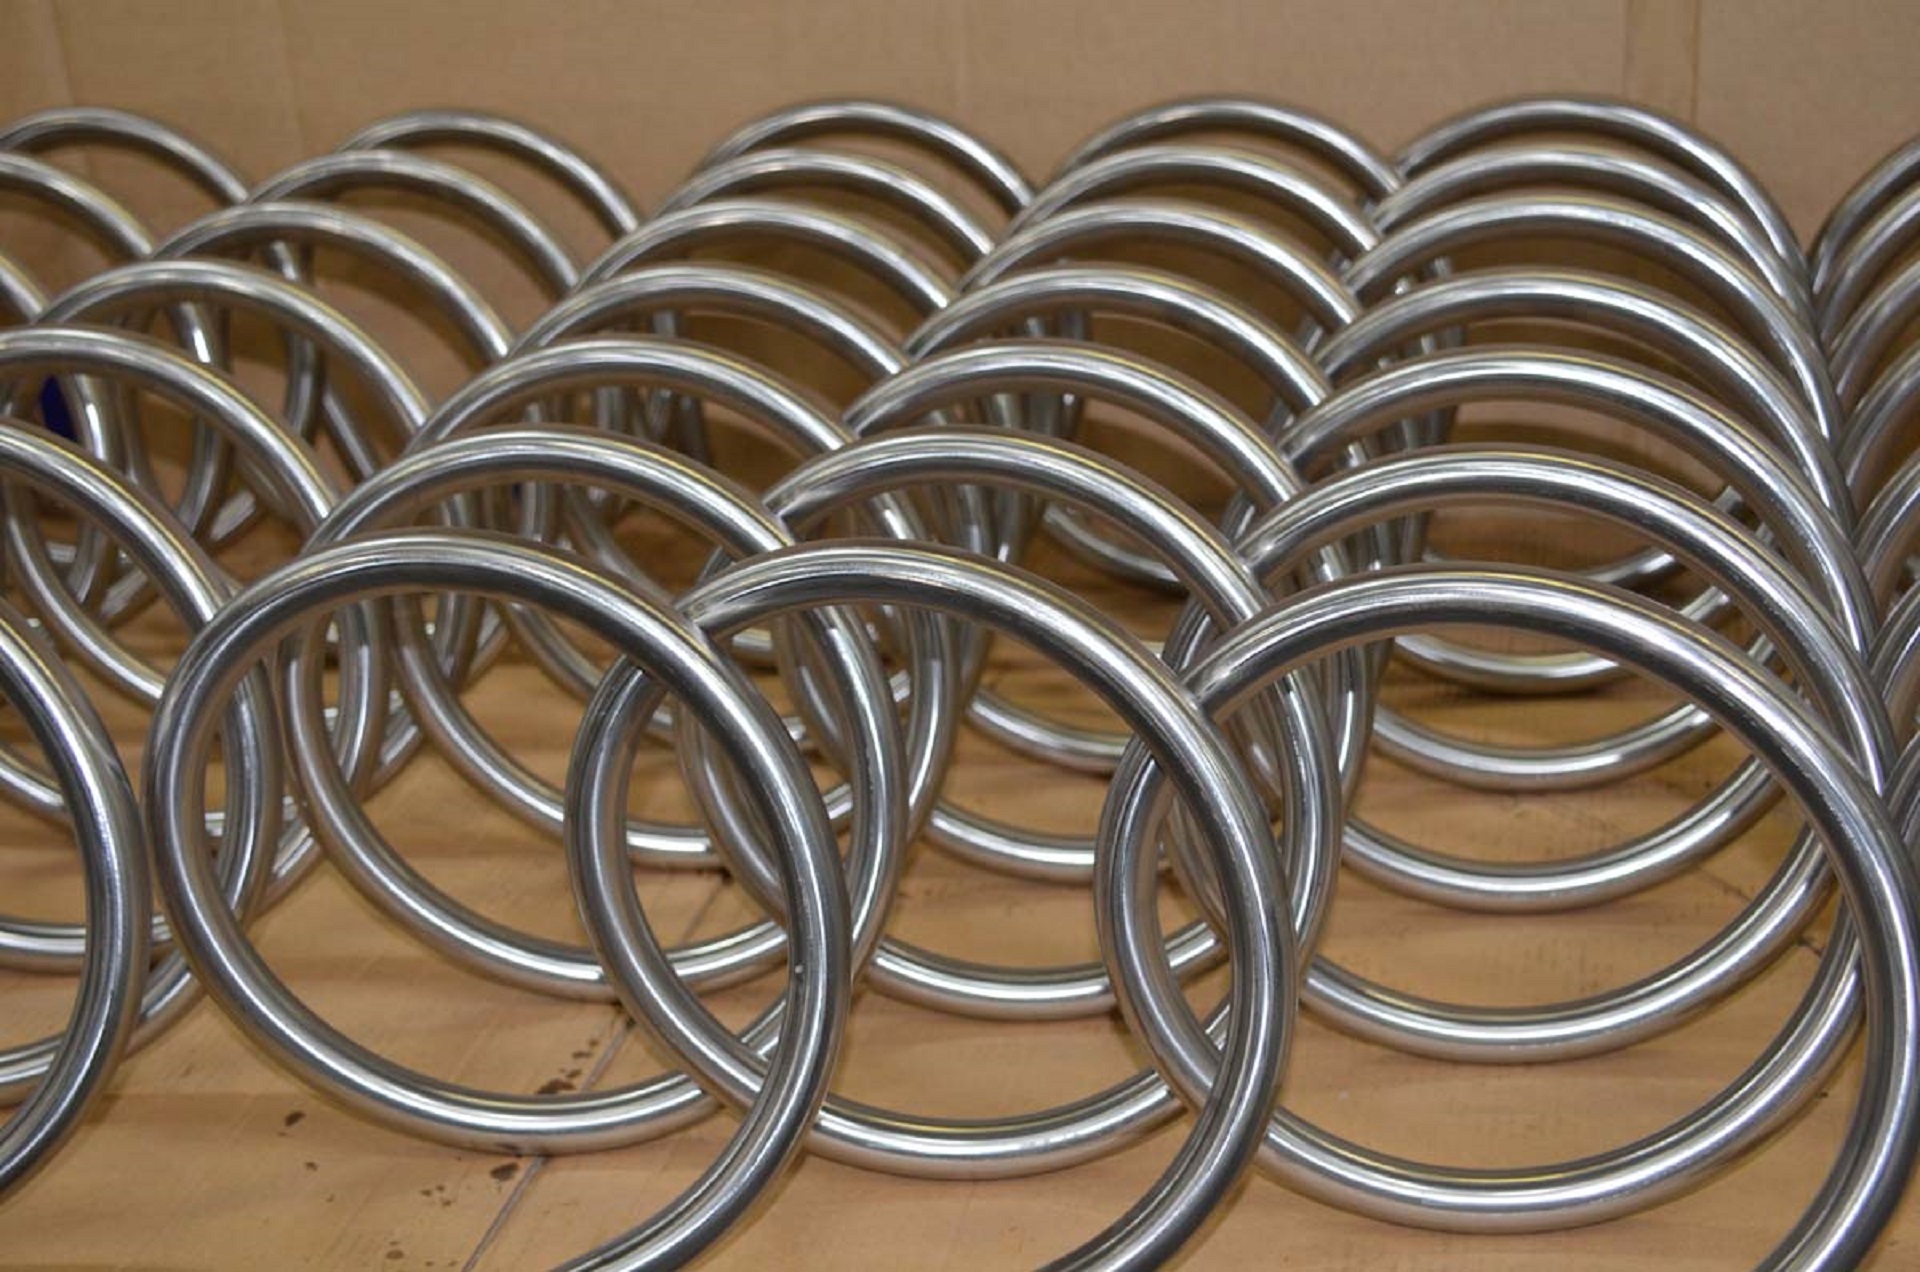
stainless, steel, fittings, copper, plumbing, grille, automotive lighting, wood, font, rim, circle, symmetry, technology, pattern, audio equipment, wire, metal, cable, motor vehicle, auto part, automotive design, nickel, rectangle, automotive exterior, electrical supply, mesh, spoke, automotive tire, logo, spiral, aluminium, art